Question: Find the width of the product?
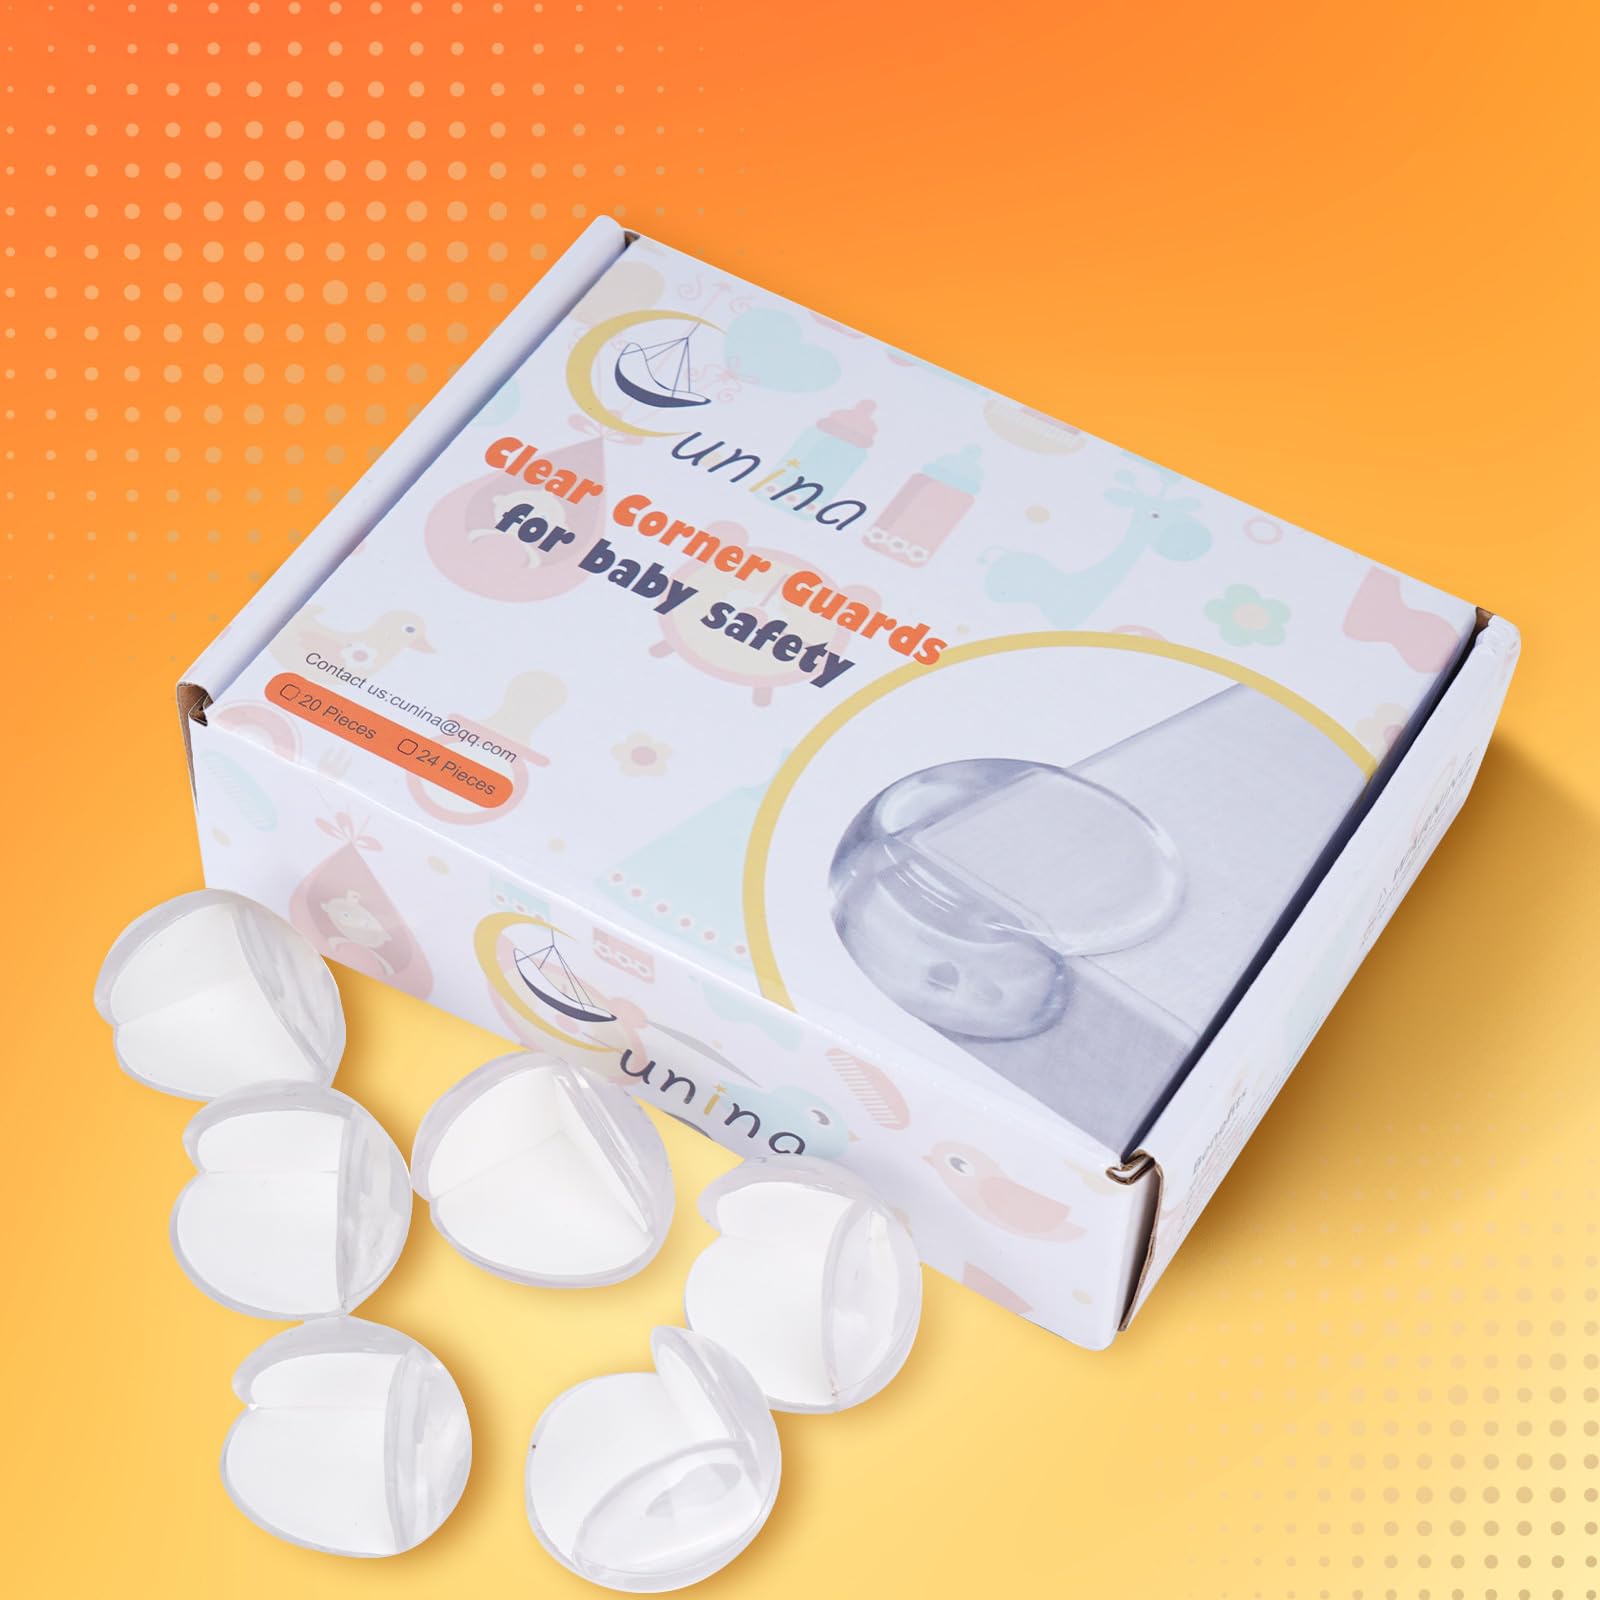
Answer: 20.0 inch